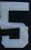
Number: 5